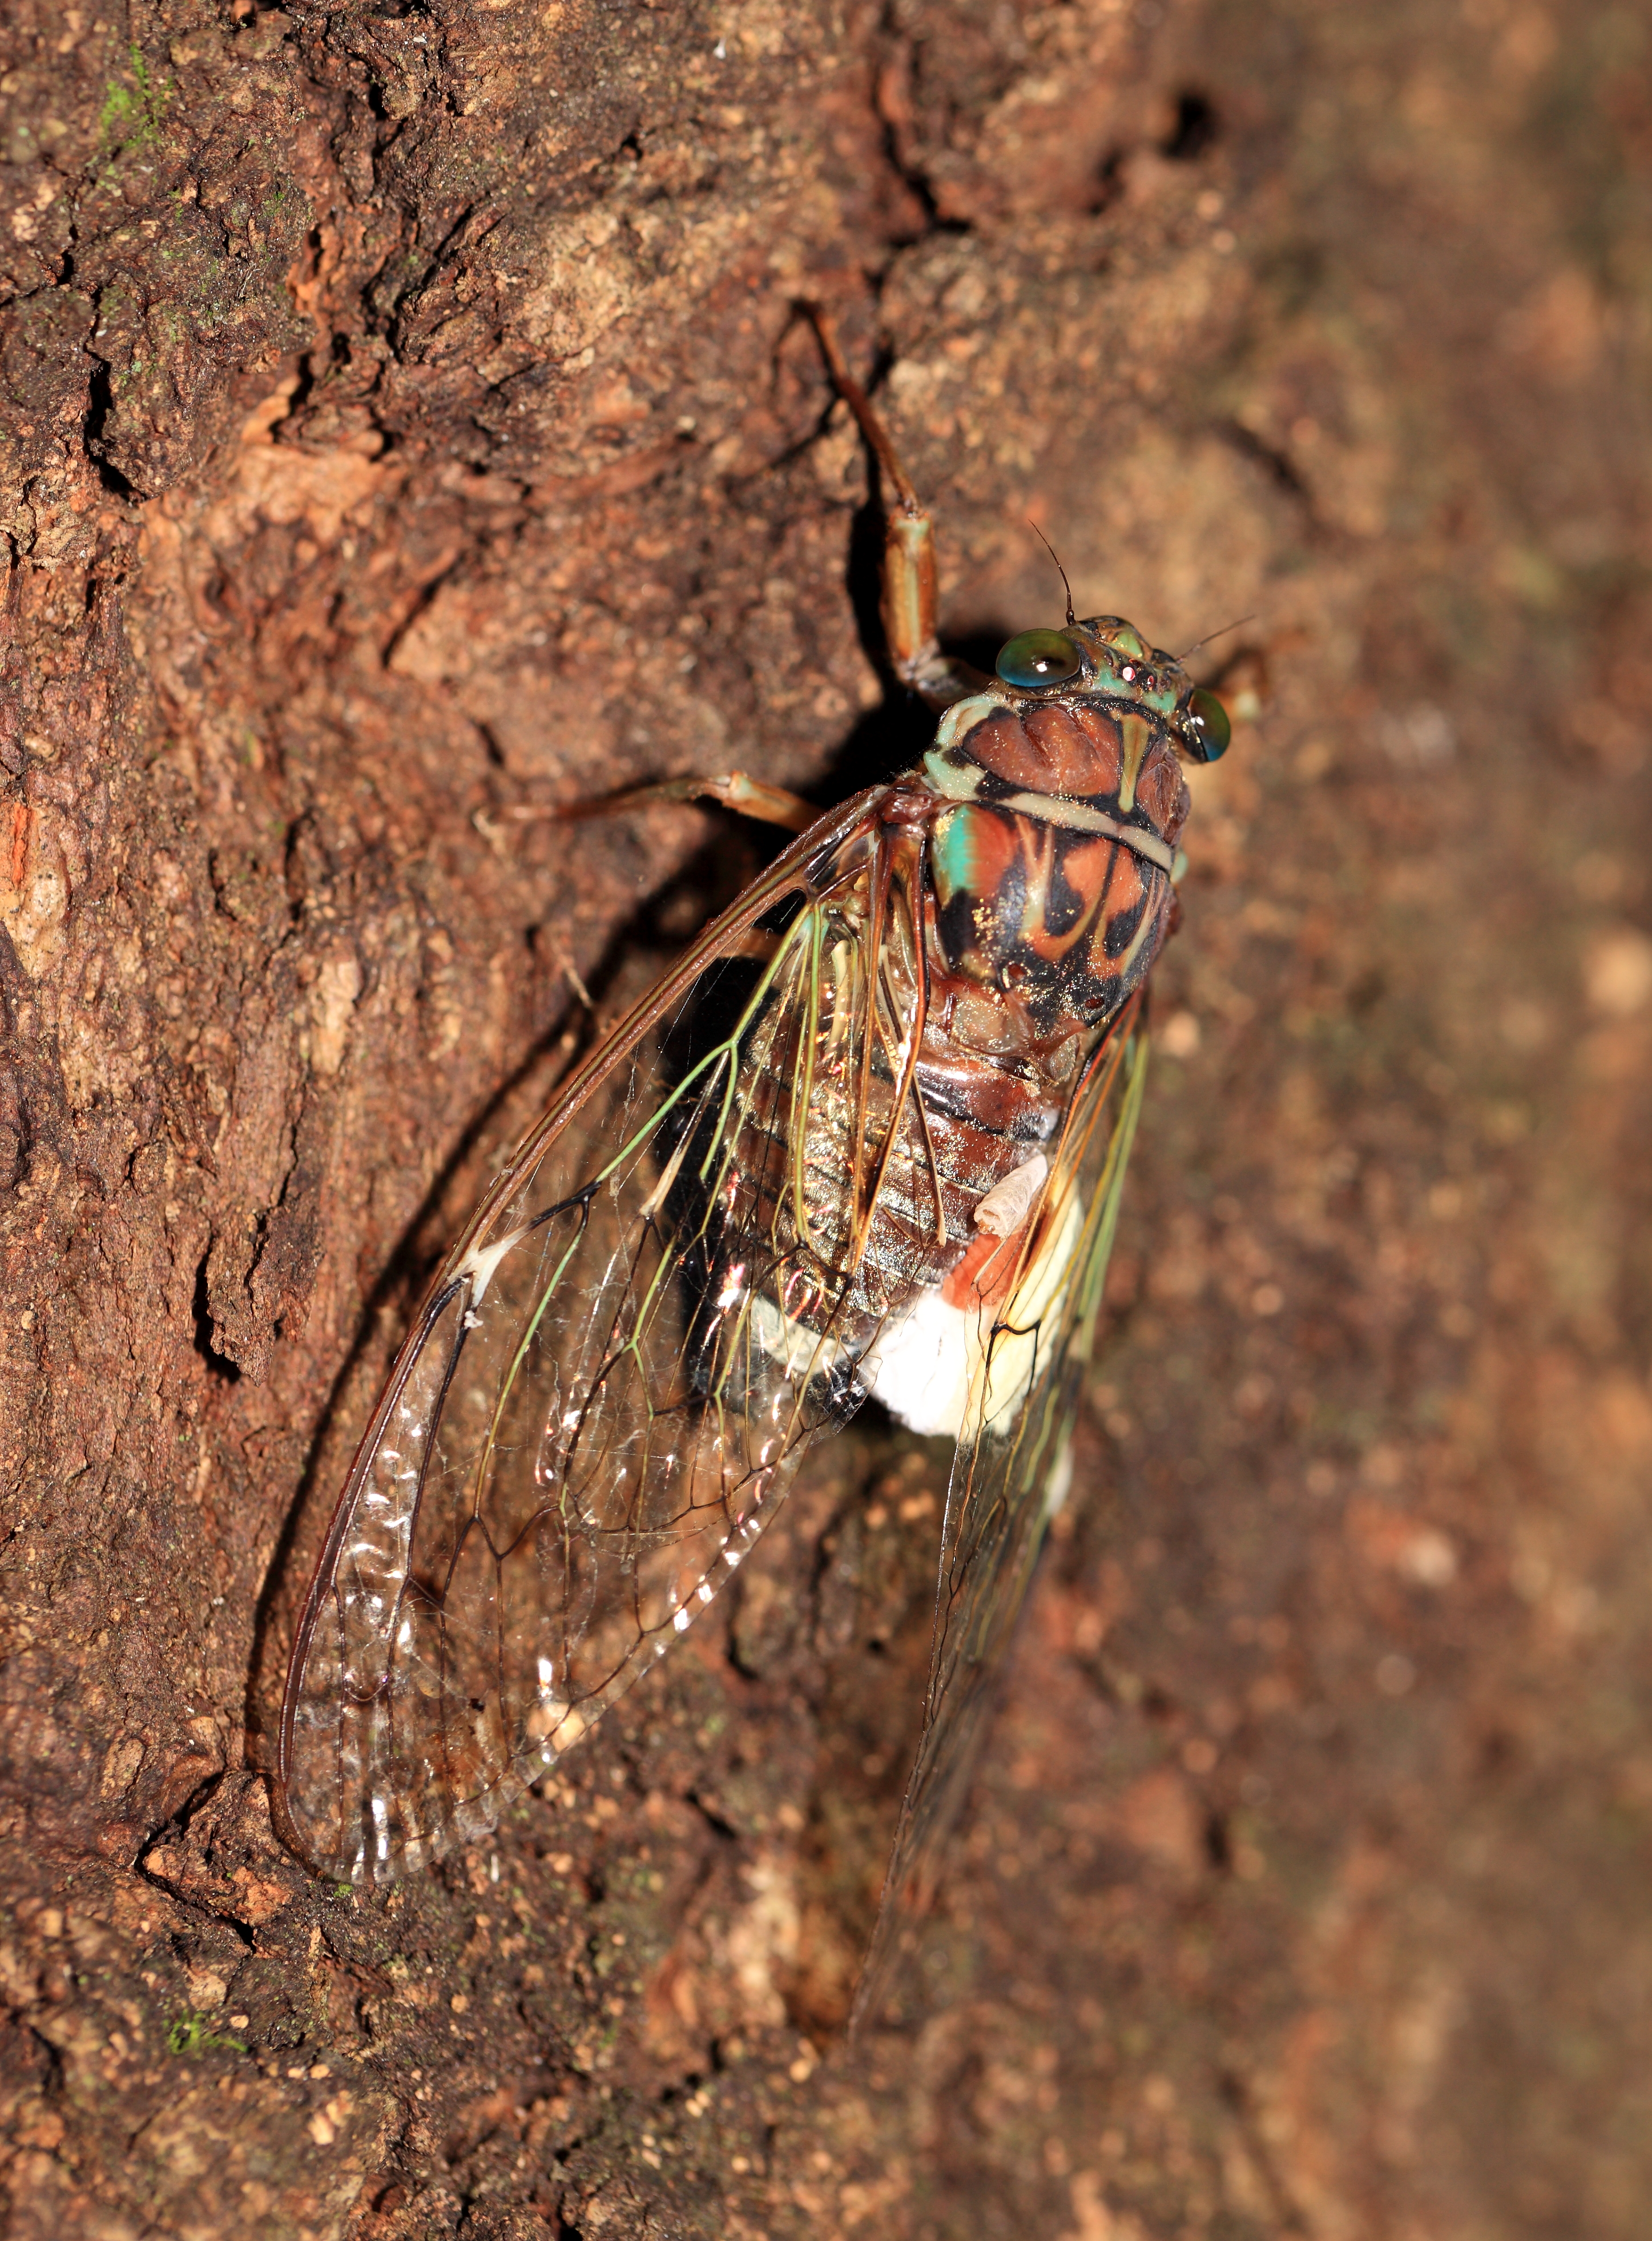
nature, wildlife, evening, high, insect, fauna, invertebrate, close up, tochigi, 5d, hires, markii, hi, res, resolution, mikamoyama, shimotsuga, macro photography, arthropod, cicada, tanna, japonensis, true bugs